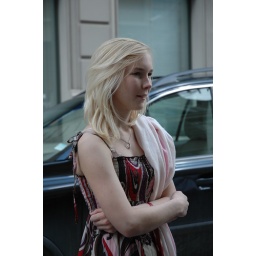
blonde girl in riga street